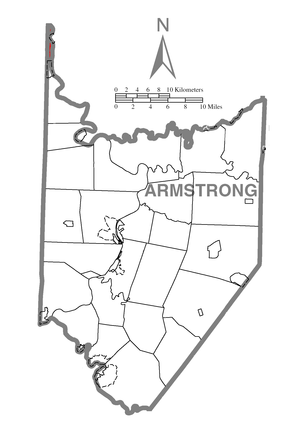
Hovey Township est un township, situé dans le comté d'Armstrong, en Pennsylvanie, aux États-Unis. En 2010, il comptait une population de 97 habitants.